2008 Macau Grand Prix

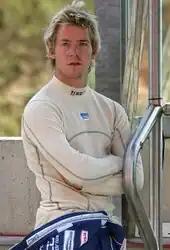
Sam Bird "(pictured in 2007)" qualified alongside Carlo van Dam on the front row of the grid but was demoted three places because of a grid penalty.

Qualifying was split into two 45-minute sessions, one on Thursday afternoon and one on Friday afternoon. Each driver's fastest time from either session counted toward their final starting place in the qualification race. Mortara was fastest in the first qualifying session, held in warm and sunny weather, with a time of 2 minutes, 12.416 seconds, and led throughout. Van Dam in second was three-tenths of a second slower. Streit was second twice but finished third. Hartley recovered from gearbox problems earlier in the day to run strongly for provisional fourth place. Van Der Zande was consistent and took fifth. He was followed by the highest-placed rookie Alguersuari in sixth. Bird was seventh. Jules Bianchi and his teammate Jakes were eighth and tenth, separated by Oliver Turvey. Marcus Ericsson, eleventh, was high as sixth in the session's opening minutes. Following him were Keisuke Kunimoto, Kei Cozzolino, Coletti, the Hitech Racing duo of Max Chilton and Merhi, Winslow, Grubmüller, Oshima and Daniel Campos-Hull, Laurens Vanthoor, Atte Mustonen, Basil Shaaban, Cheng Congfu, Lancaster, Masaki Matsushita, Ho and Nicola de Marco. The only driver to go under the minimum qualification time was Koki Saga. The session was stopped three times. Jakes' car got unsettled on the tarmac entering Fisherman's Bend on a faster lap and hit the outside barriers, littering the track with debris. De Marco struck the Fisherman's Bend barriers and angled across the circuit. Matsushita spun towards the track's centre after hitting the barriers at Police corner with one minute left. Mortara and Vanthoor could not avoid his stranded car and piled into it. For ignoring the red light signal which mandated he enter the weighbridge, the stewards order Matsushita to start last for the qualification race.